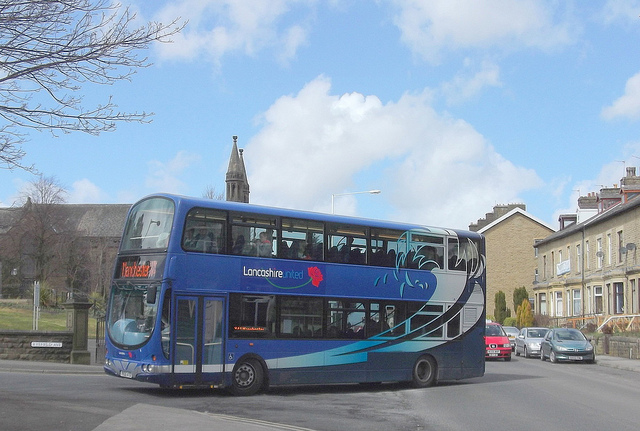
A blue, two-tiered British tour bus making a turn.

Blue tour bus driving down a street with cars behind it.

A blue, double decked bus is on a residential street near several other cars.

a blue double decker bus traveling around a corner

A street scene blue with a double-decker bus.